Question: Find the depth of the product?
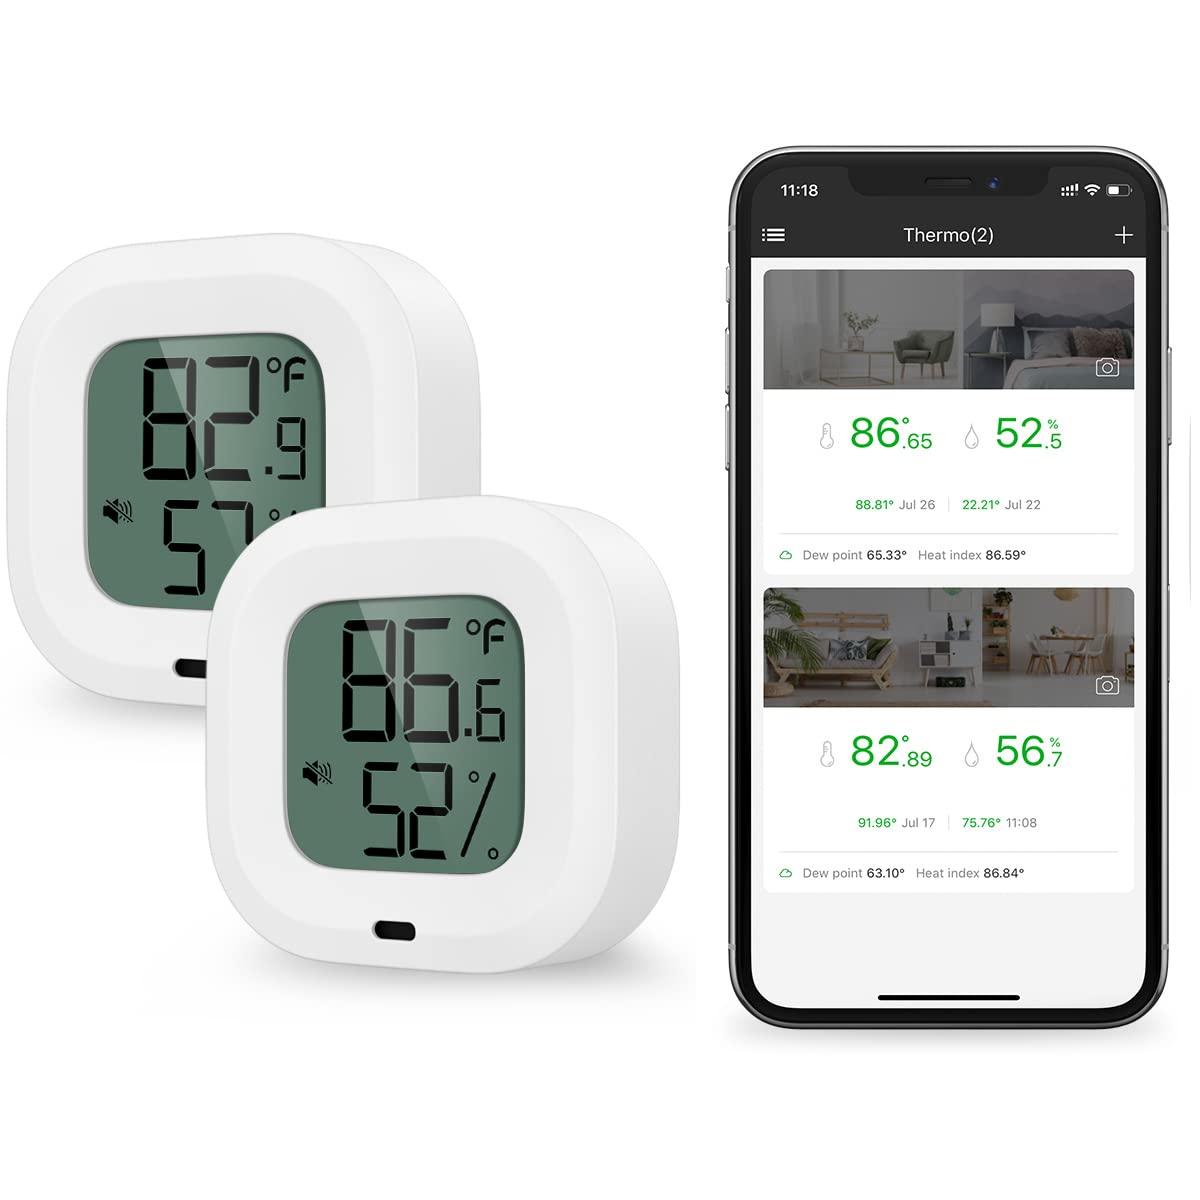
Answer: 8.0 inch